Profumo affair

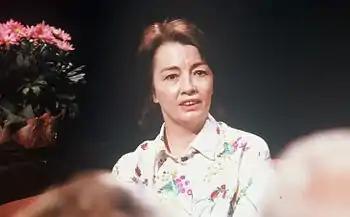
Keeler (aged 46) discussing the Profumo affair on "After Dark" in 1988

After expressing his "deep remorse" to the prime minister, to his constituents and to the Conservative Party, Profumo disappeared from public view. In April 1964 he began working as a volunteer at the Toynbee Hall settlement, a charitable organisation based in Spitalfields which supports the most deprived residents in the East End of London. Profumo continued his association with the settlement for the remainder of his life, at first in a menial capacity, then as administrator, fund-raiser, council member, chairman and finally president. Profumo's charitable work was recognised when he was appointed a Commander of the Order of the British Empire (CBE) in 1975. He was later described by Thatcher as a national hero and was a guest at her 80th birthday celebrations in 2005. His marriage to Valerie Hobson lasted until her death on 13 November 1998, aged 81; Profumo died, aged 91, on 9 March 2006.